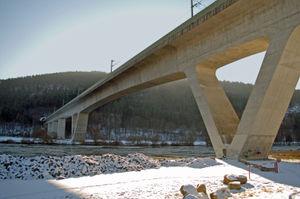
Cette liste de ponts d'Allemagne a pour vocation de présenter une liste des plus célèbres ponts d'Allemagne, tant par leurs caractéristiques dimensionnelles, que par leur intérêt architectural ou historique.